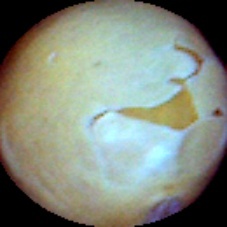
Label: Skin-damaged